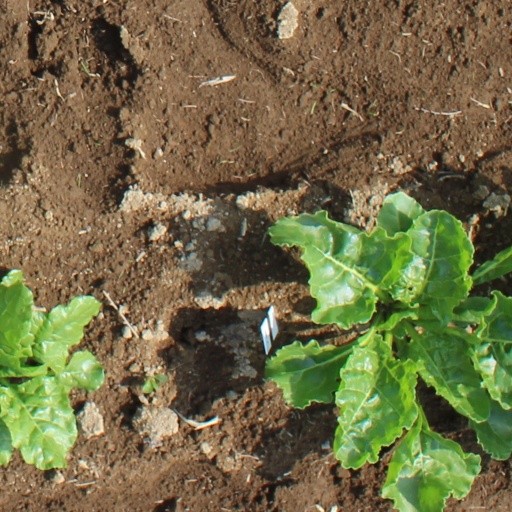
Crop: sugar beet